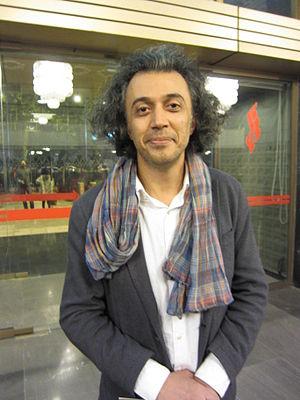
Peyman Yazdanian est un pianiste et compositeur iranien, né en 1968 à Téhéran.